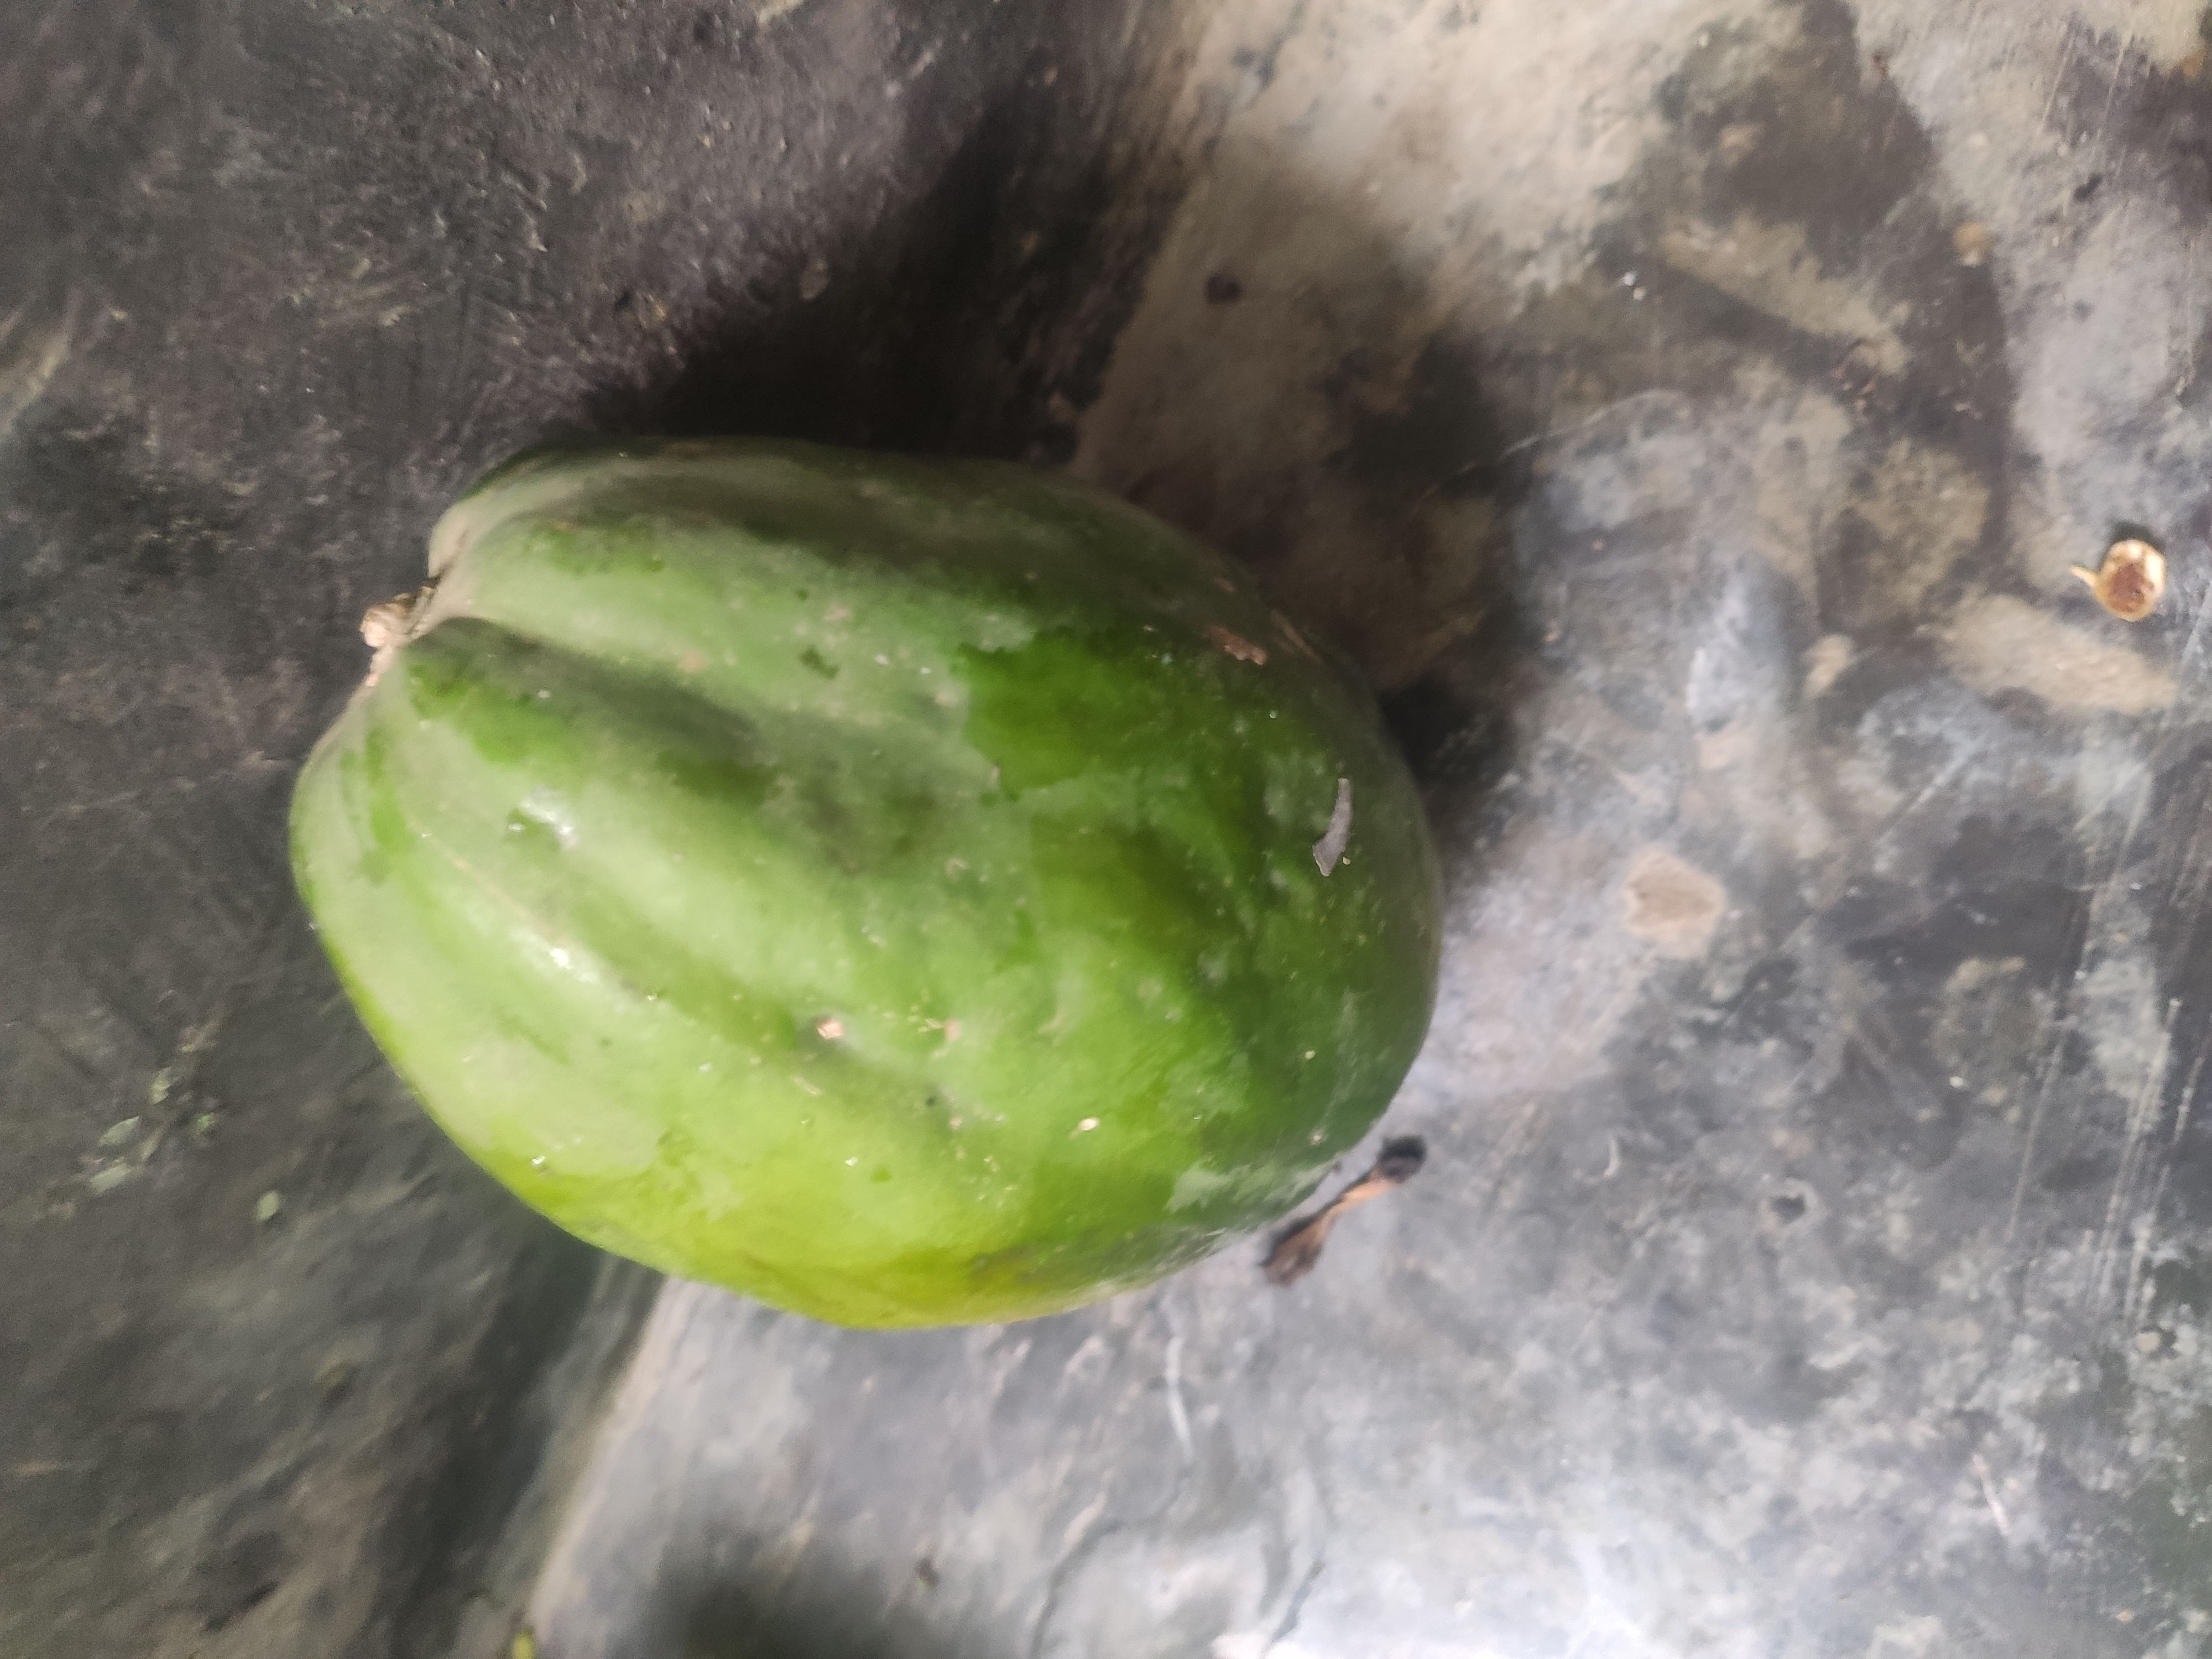
Fruit: papayas
Grade: 1st-grade